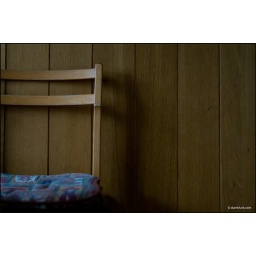
This is a chair in the kitchen where people sometimes sat.